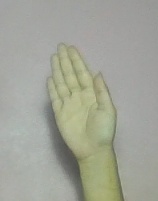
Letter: seen